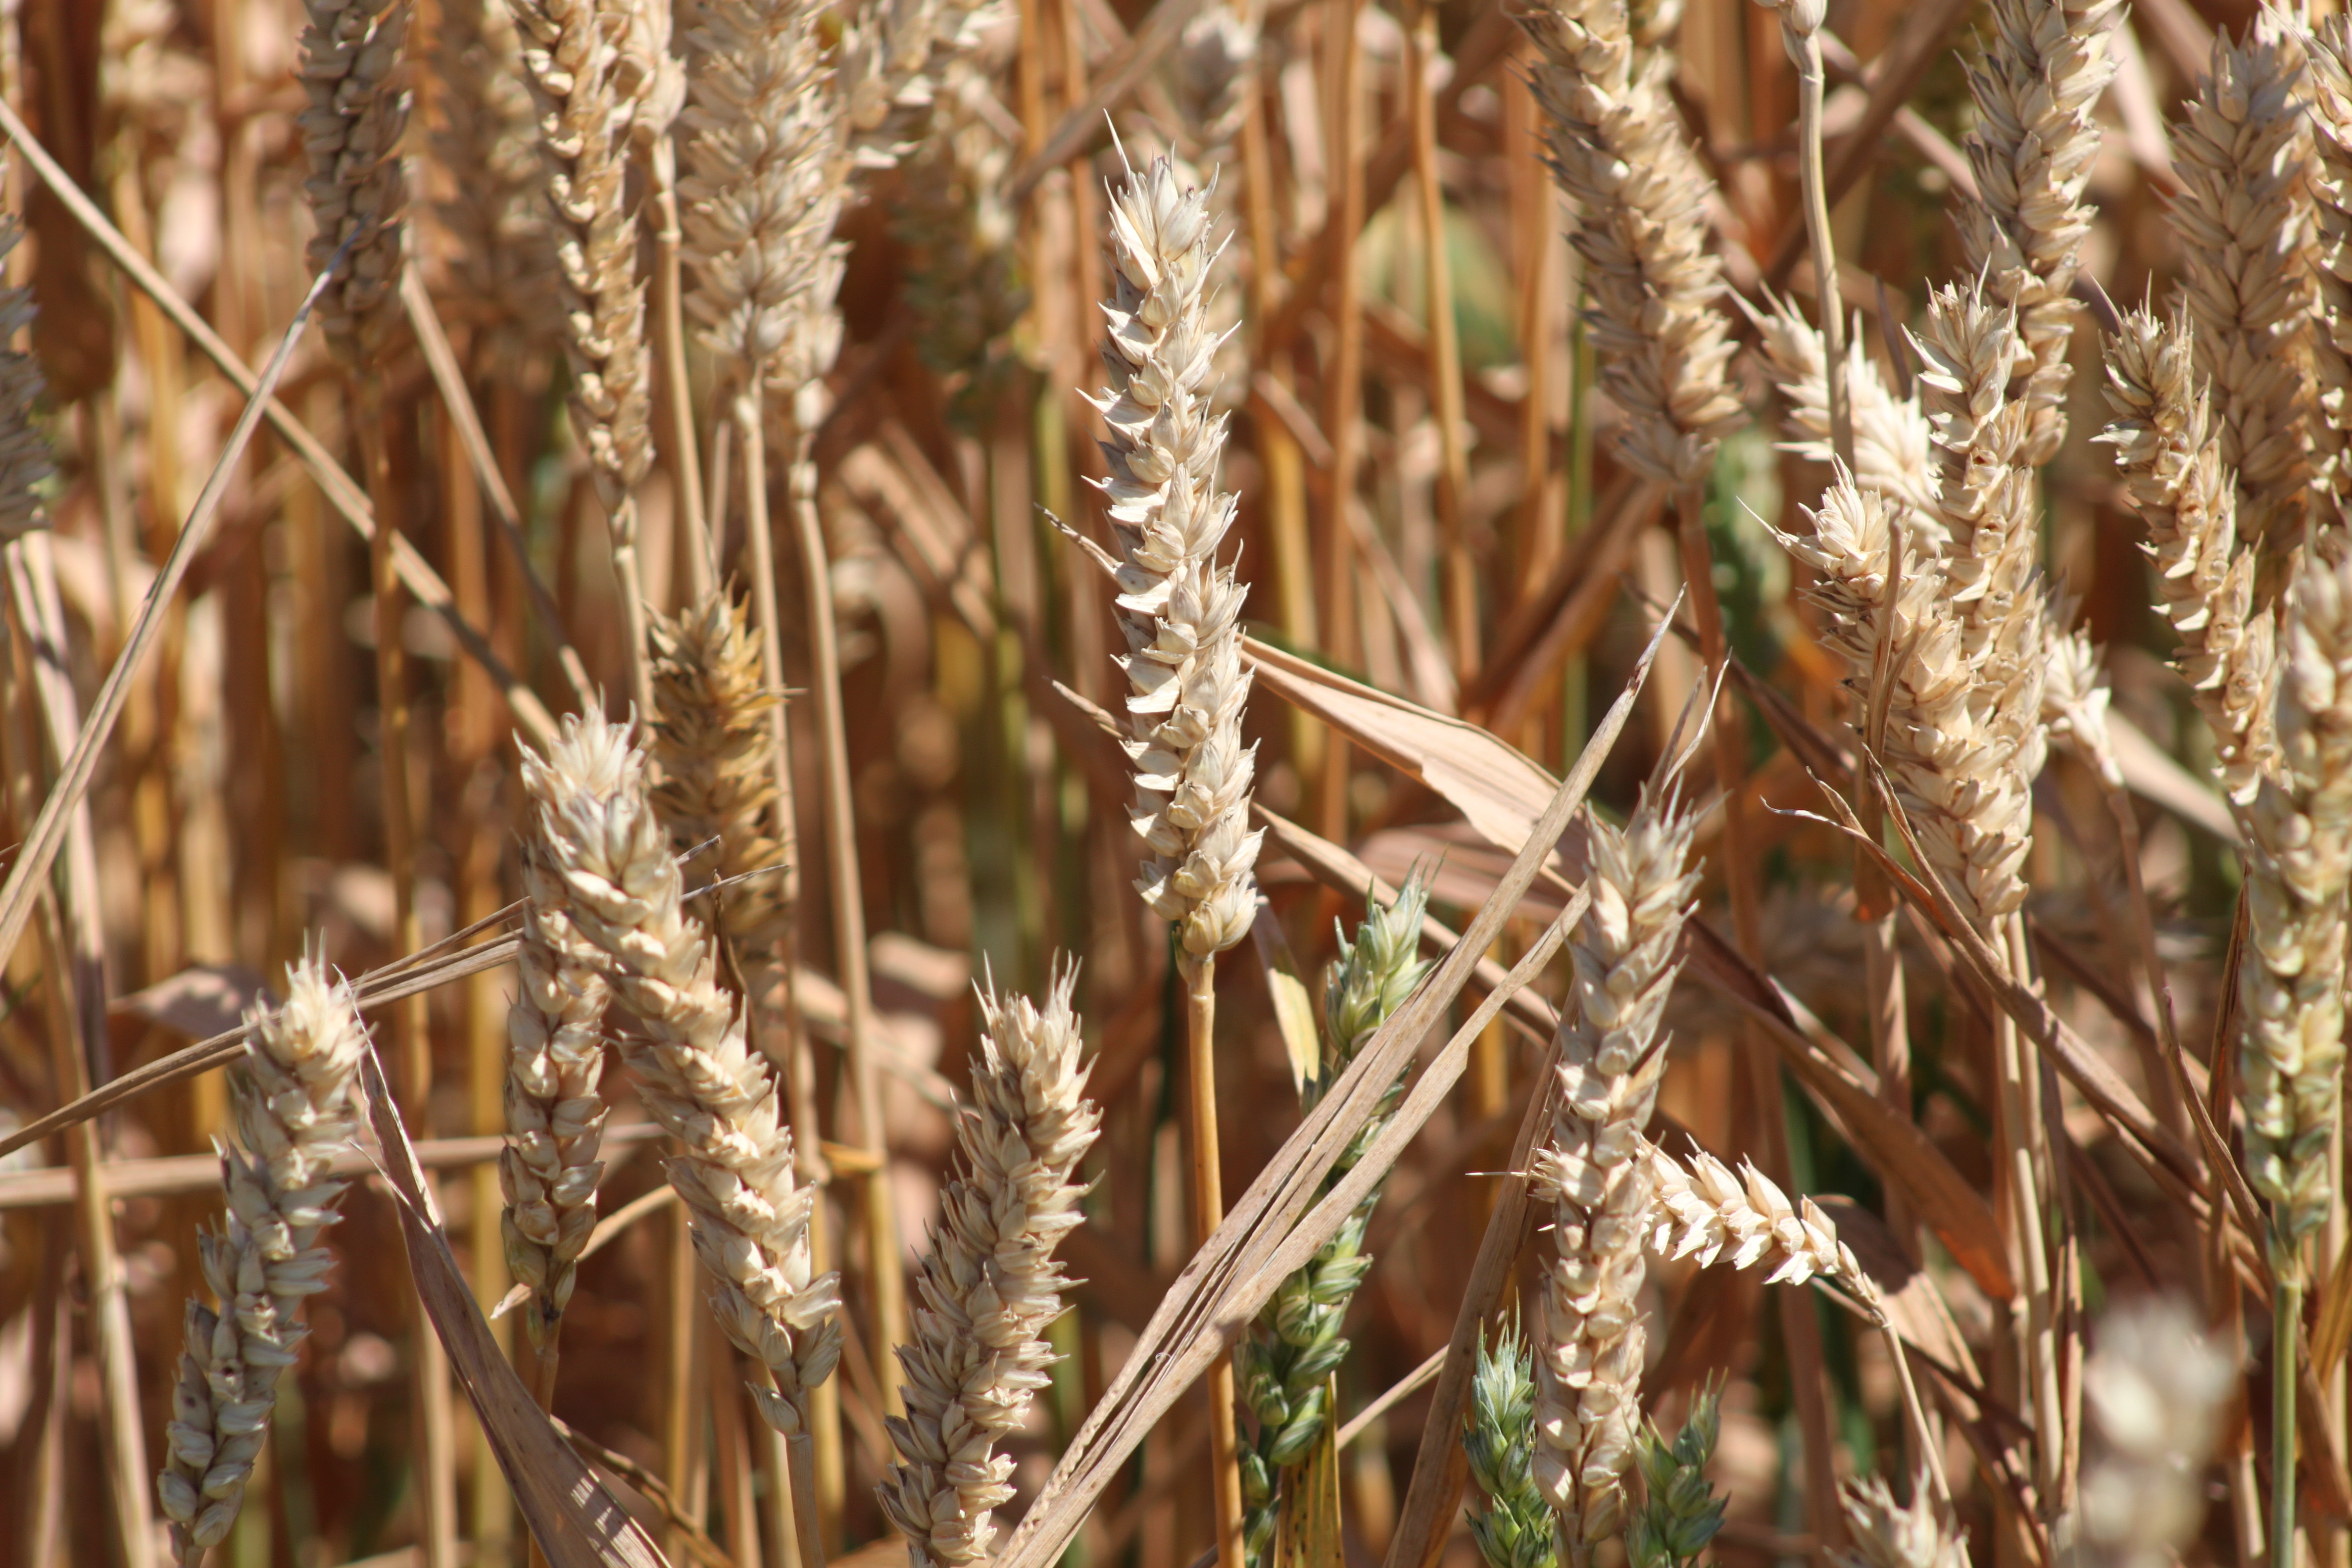
nature, grass, branch, plant, field, wheat, grain, ripe, food, harvest, crop, scenic, agriculture, healthy, cereal, wheat field, gold, cornfield, cereals, bauer, arable, flowering plant, commodity, wheat spike, grass family, plant stem, land plant, phragmites